Oru Palace

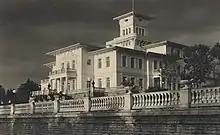
Oru Palace

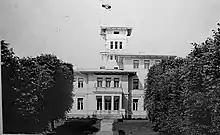
Oru Palace

Oru Palace was a palace in the northeastern part of Toila in the Viru valley of Jõhvi Parish in Ida-Viru County, Estonia.